Wenona Marlin

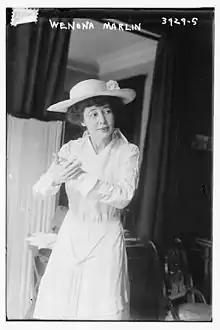
Wenona Marlin in 1916

Wenona Marlin (November 15, 1871 — September 8, 1945) was an American suffragist, journalist, and writer.